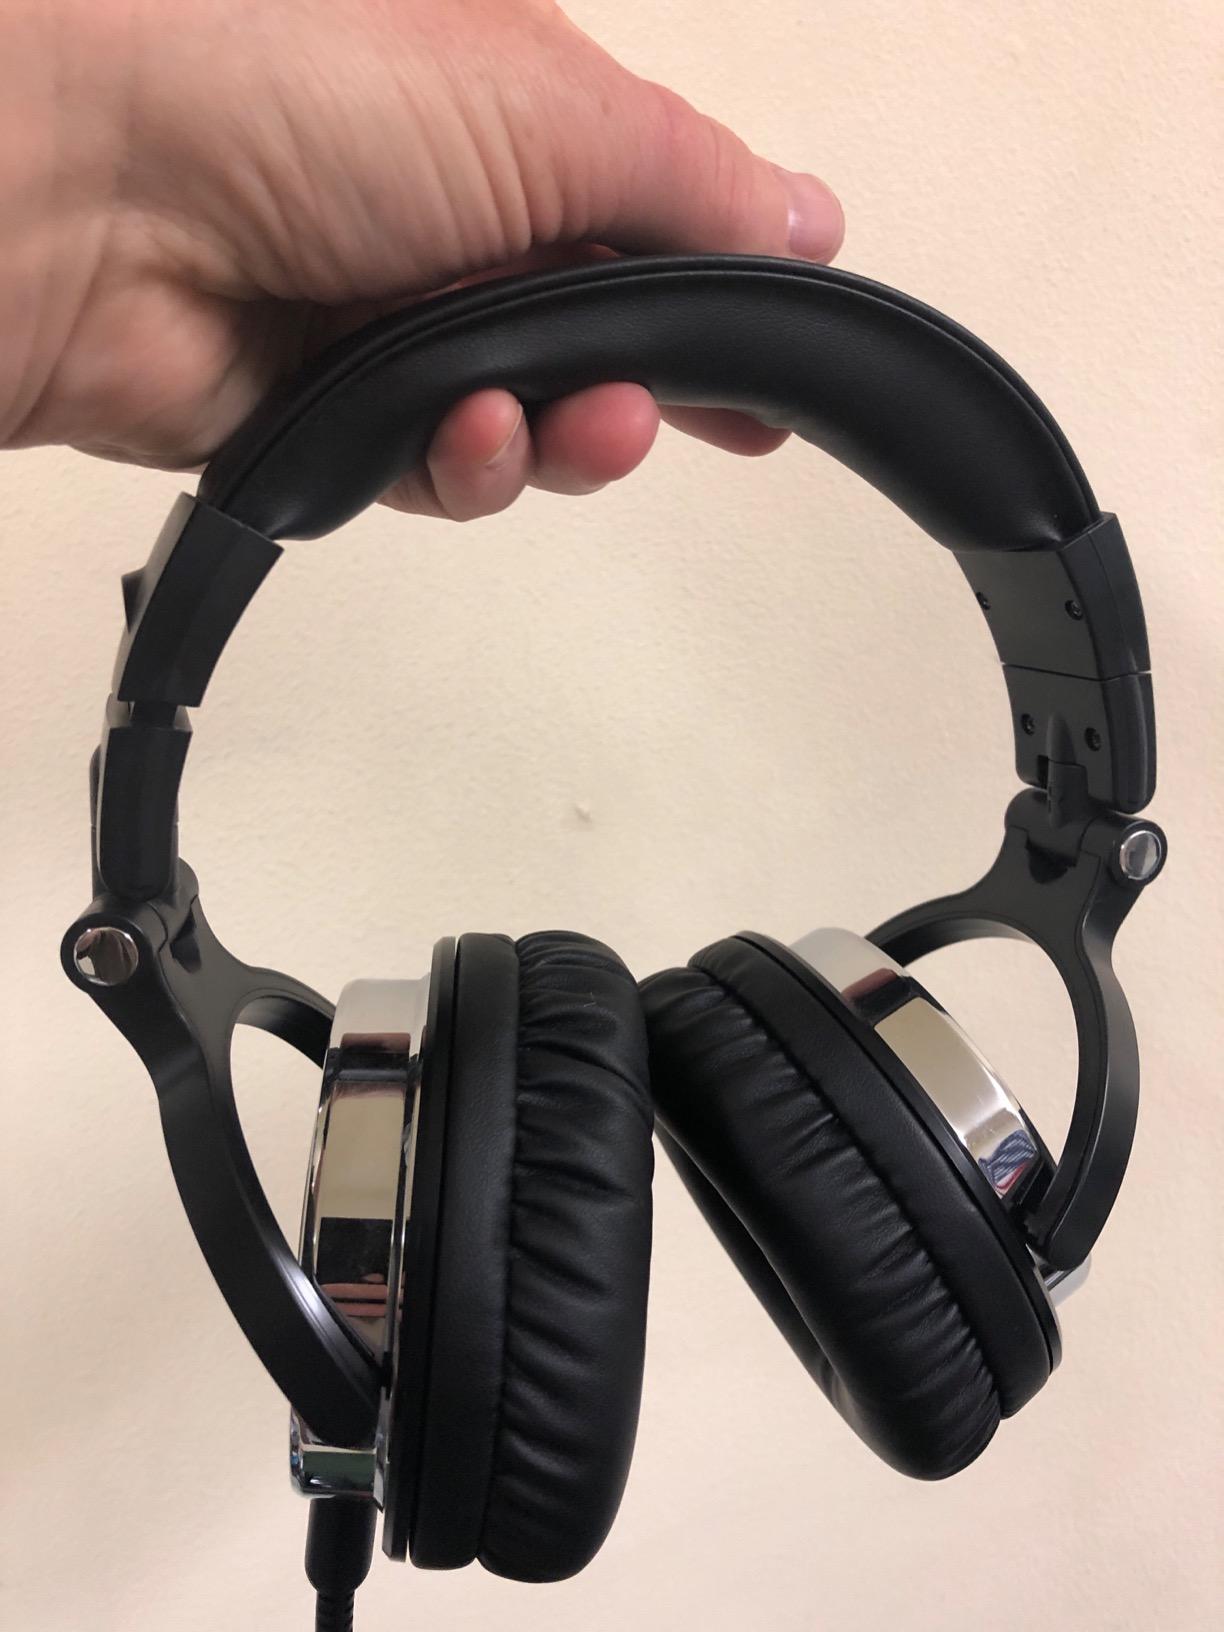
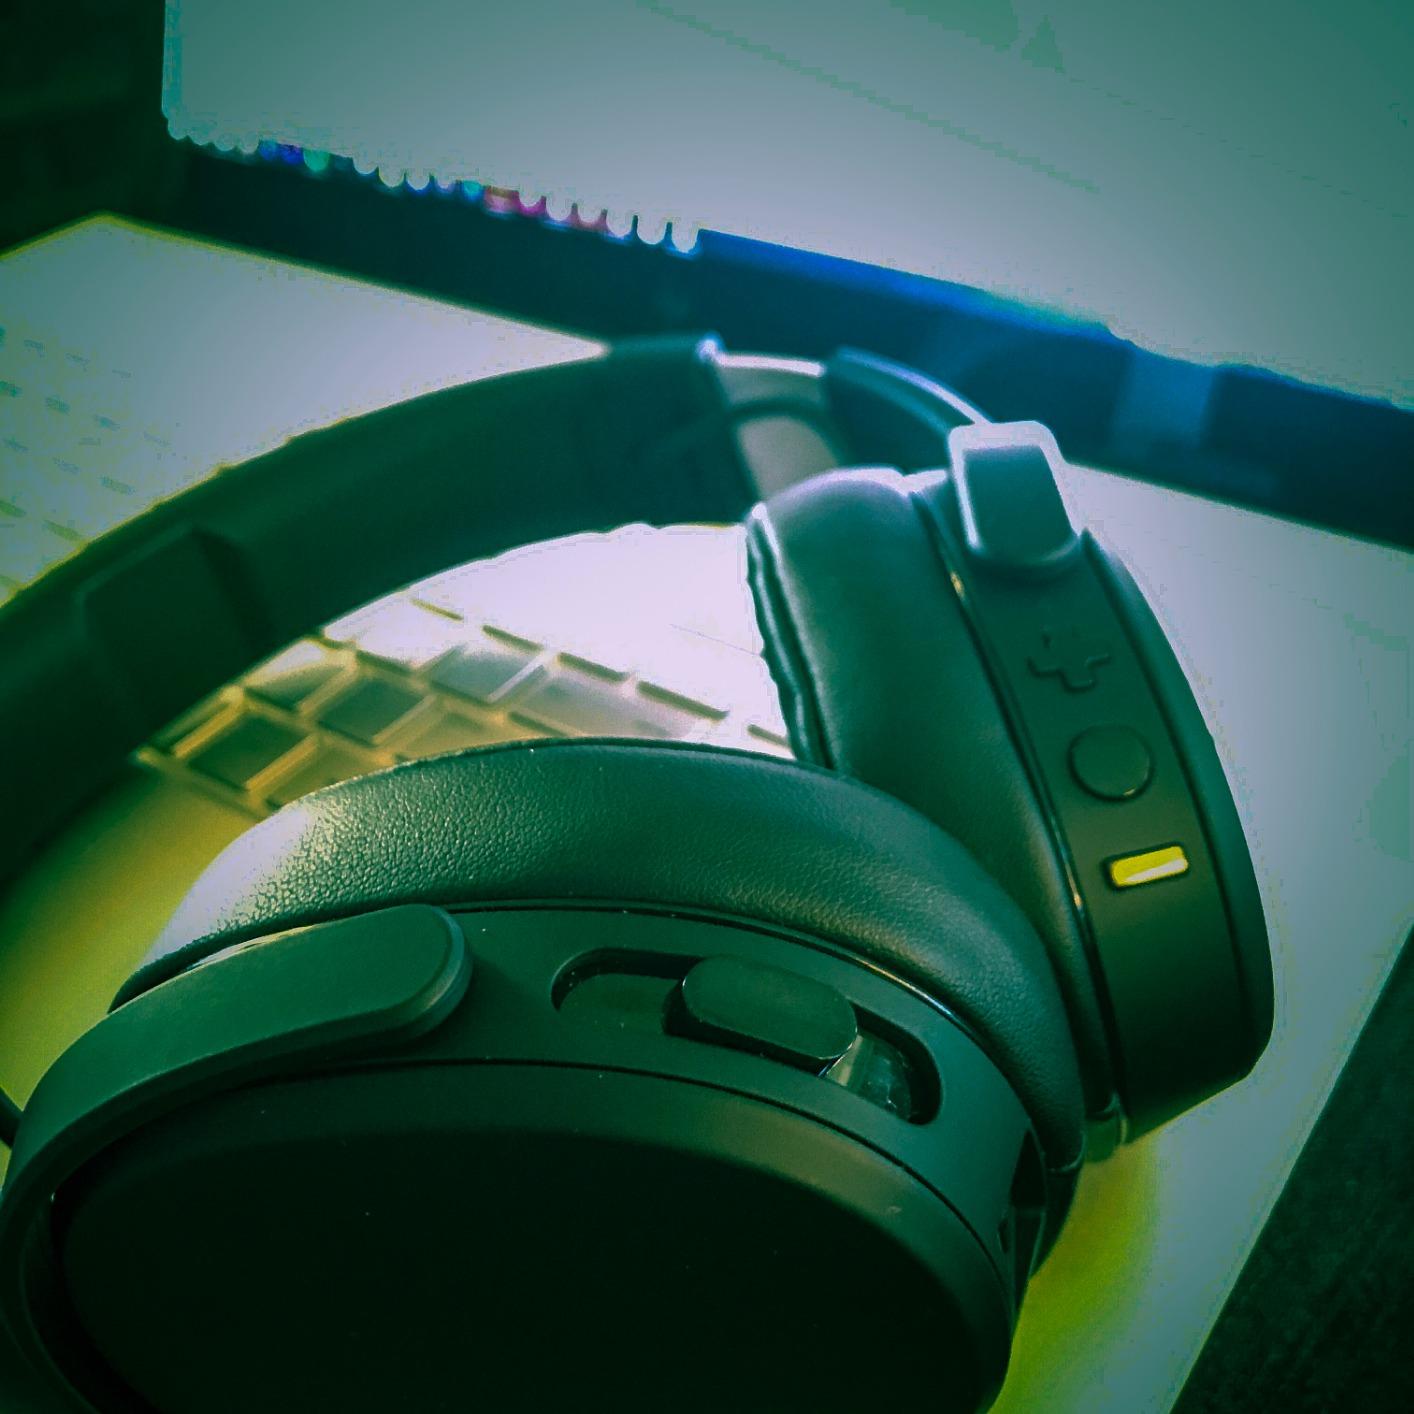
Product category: headphones
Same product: no